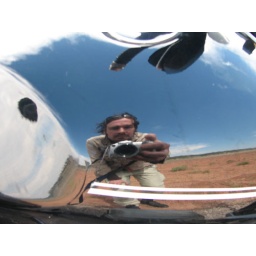
enjine in the arizona desert during the marathon bike trip cross country.